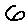
Label: 6